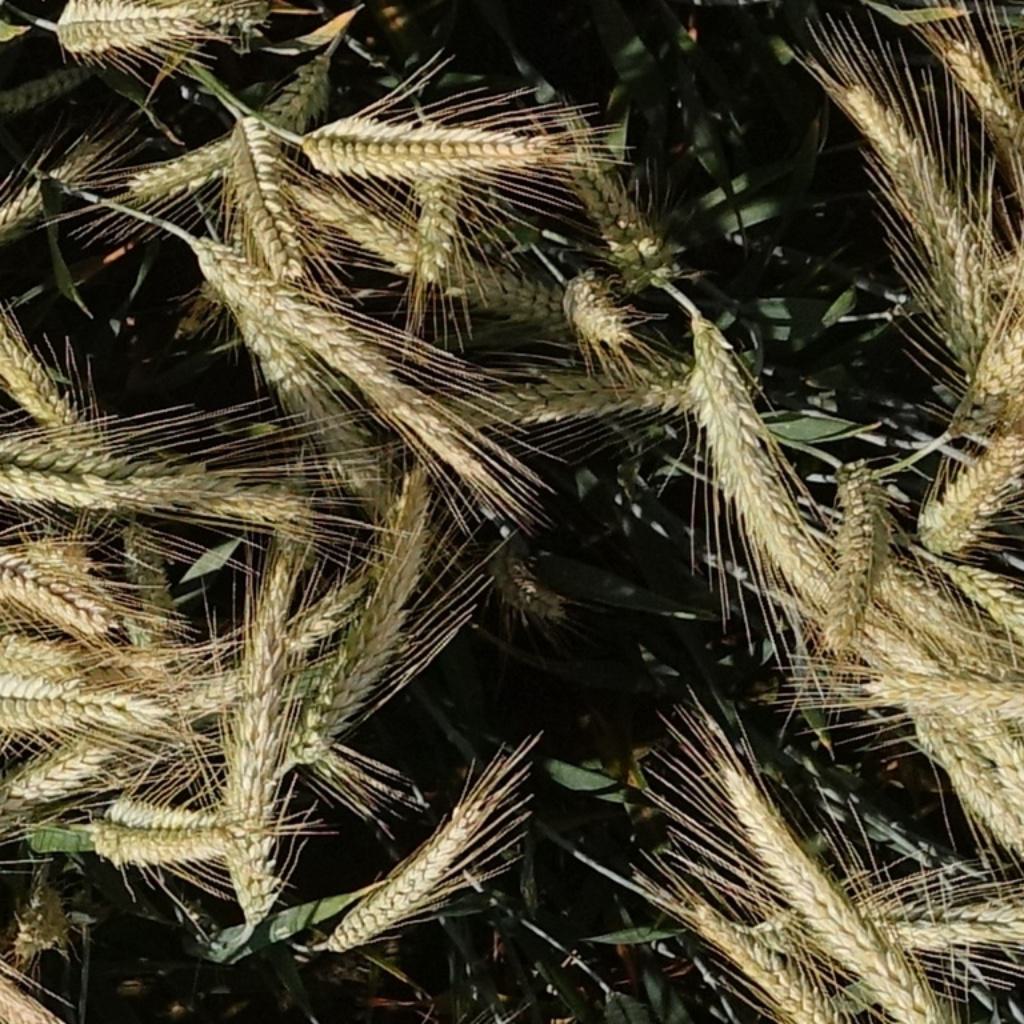
Country: France
Location: VLB
Wheat development stage: Filling